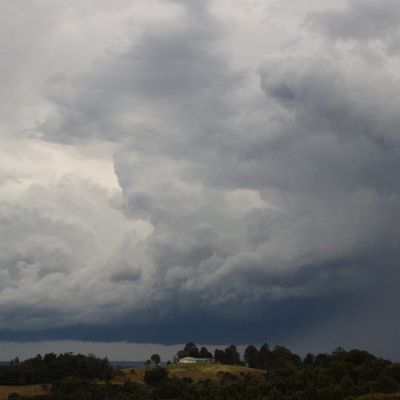
Cloud type: Cumulonimbus (Cb)